Question: Please indicate a possible affordance area of the bench that can be used for sitting
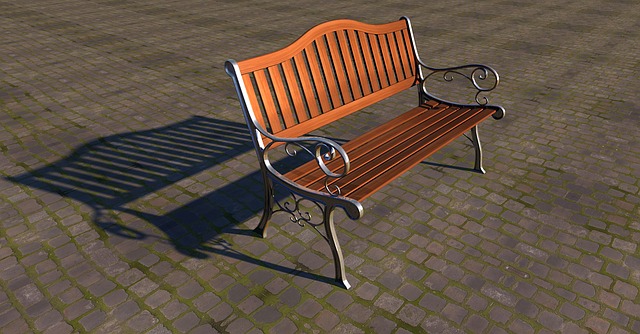
Answer: [281.5, 97, 489.5, 202]